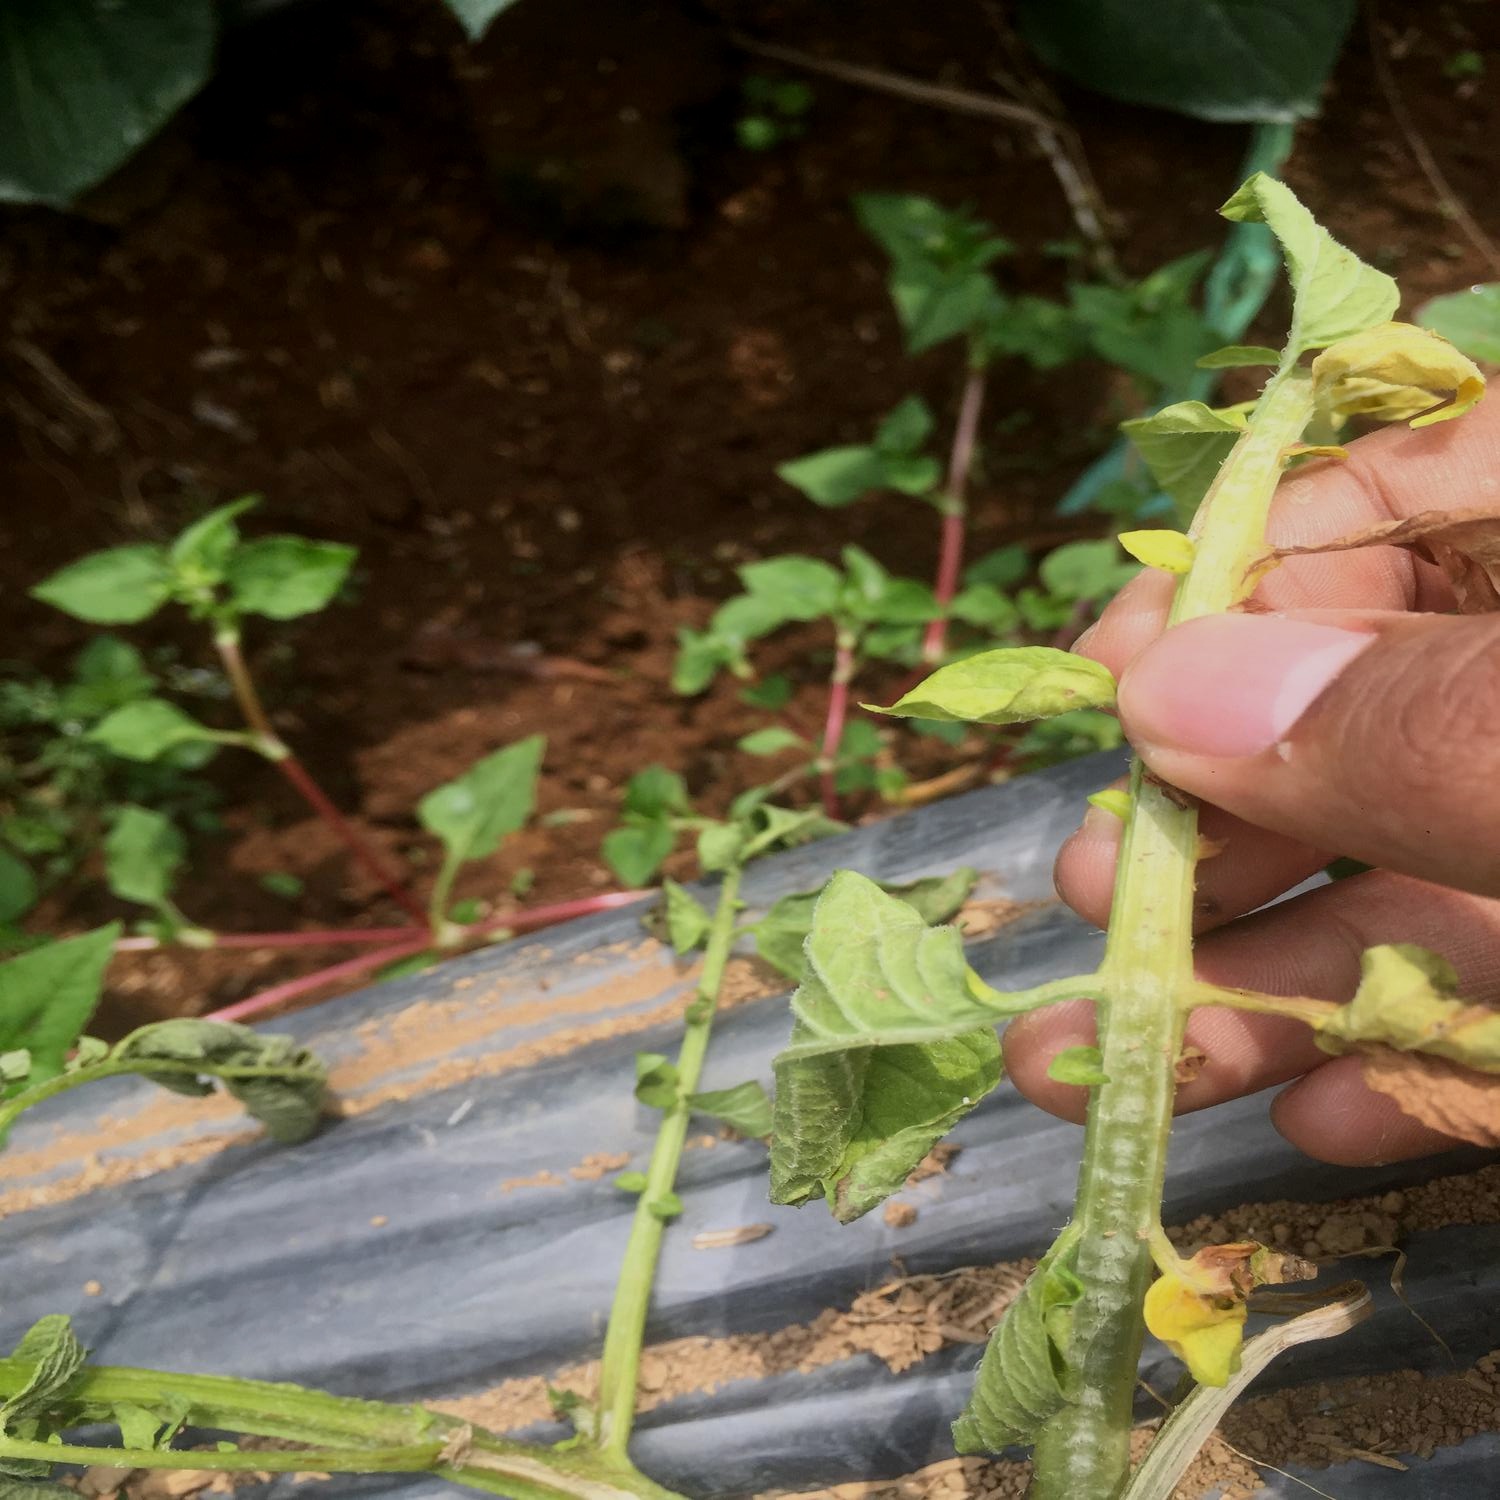
Etiqueta: Pudricion_Parda